Suicide (novel)

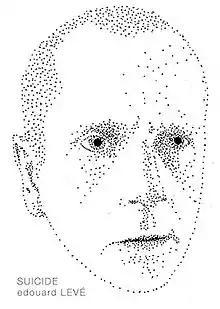
English edition

Suicide is a short novel by Édouard Levé noted for its precise language and seemingly random structure meant to imitate human memory.